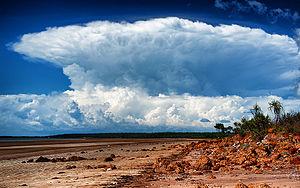
Hector est le nom d'un cumulonimbus et d'un orage qui se forme pratiquement chaque jour, avec un maximum d'activité en début d'après-midi, au-dessus des îles Tiwi d'environ septembre à mars chaque année. Il peut atteindre 20 km de hauteur.